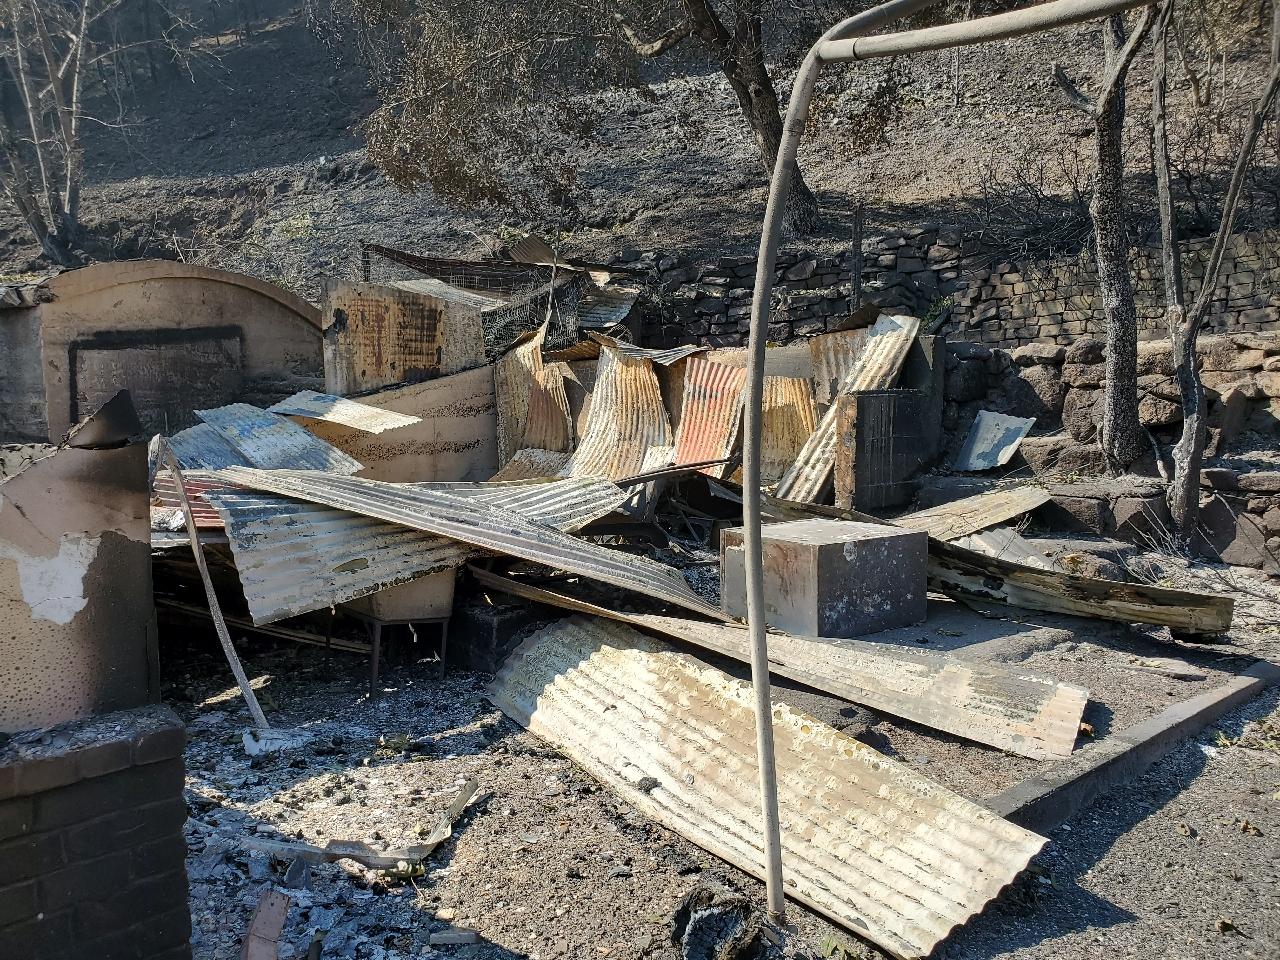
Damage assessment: destroyed